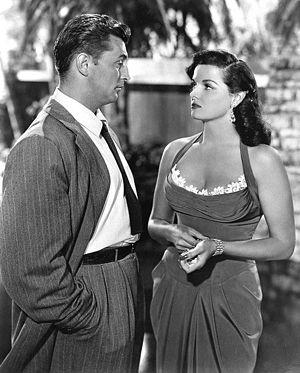
Robert Mitchum, né le 6 août 1917 à Bridgeport et mort le 1ᵉʳ juillet 1997 à Santa Barbara, est un acteur et chanteur américain.
Fini de rire est un film américain réalisé par John Farrow et Richard Fleischer, sorti en 1951.
Jane Russell est une actrice et chanteuse américaine, née le 21 juin 1921 à Bemidji et morte le 28 février 2011 à Santa Maria.